Nantes tramway

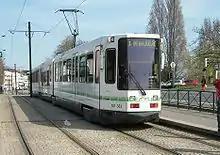
Stretched TFS-1 tramcar; note the high floor level and doors in the outer sections, and the low floor centre section added at a later date.

Line 1 opened with 20 cars of type TFS-1, this being the original variant of the Alstom TFS design. TFS stands for "Tramway Français Standard", and the intention was that this design would become the standard for subsequent French tramway systems. However, in the end the design was significantly revised for the Grenoble tramway, the second system to open, introducing the low-floor TFS-2 variant. Consequently, only Nantes has ever operated the TFS-1 variant.